Canoe River train crash

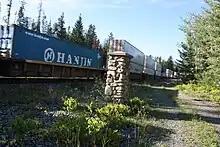
A freight train passes on realigned track near the disaster site

In anticipation of charges being laid against his son, Atherton's father approached Member of Parliament and King's Counsel John Diefenbaker in December 1950 and sought to retain him as defence counsel. The Athertons were Diefenbaker's constituents; their hometown, Zealandia, Saskatchewan, was in his riding, Lake Centre. Diefenbaker declined the case, stating that Parliament had first call on his time, that his wife Edna was seriously ill with leukemia, and that he was not admitted as a lawyer in British Columbia. As Edna Diefenbaker was well known as an influence over her husband, in desperation Alfred Atherton Sr. talked his way into her Saskatoon hospital room.